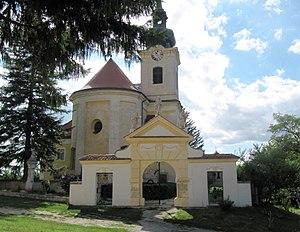
Hrádek est une commune du district de Znojmo, dans la région de Moravie-du-Sud, en République tchèque. Sa population s'élevait à 930 habitants en 2019.